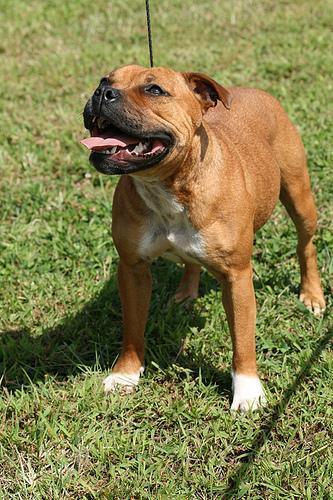
staffordshire bull terrier